HMT Empire Windrush

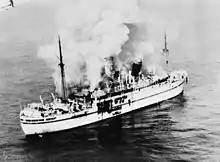
Aerial photograph of the burning "Empire Windrush", taken after she was abandoned, 28–29 March 1954

During the winter of 1943–1944, "Monte Rosa" continued to sail between Norway and Germany. On 30 March 1944, British and Canadian Bristol Beaufighters attacked her. The strike was planned to sink her, after a reconnaissance aircraft of 333 (Norwegian) Squadron had tracked her movements. The ship was sailing south, escorted by two flak ships; a destroyer; and German fighter aircraft. The attacking force comprised nine aircraft of Royal Air Force (RAF) 144 Squadron, five of which carried torpedoes; and nine aircraft of Royal Canadian Air Force (RCAF) 404 Squadron, all armed with armour-piercing RP-3 rockets.